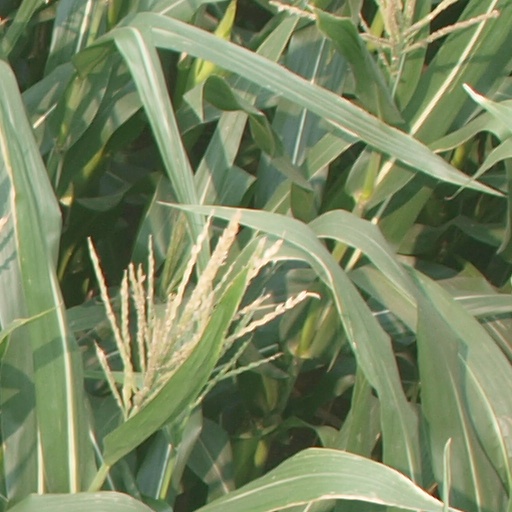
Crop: maize; corn